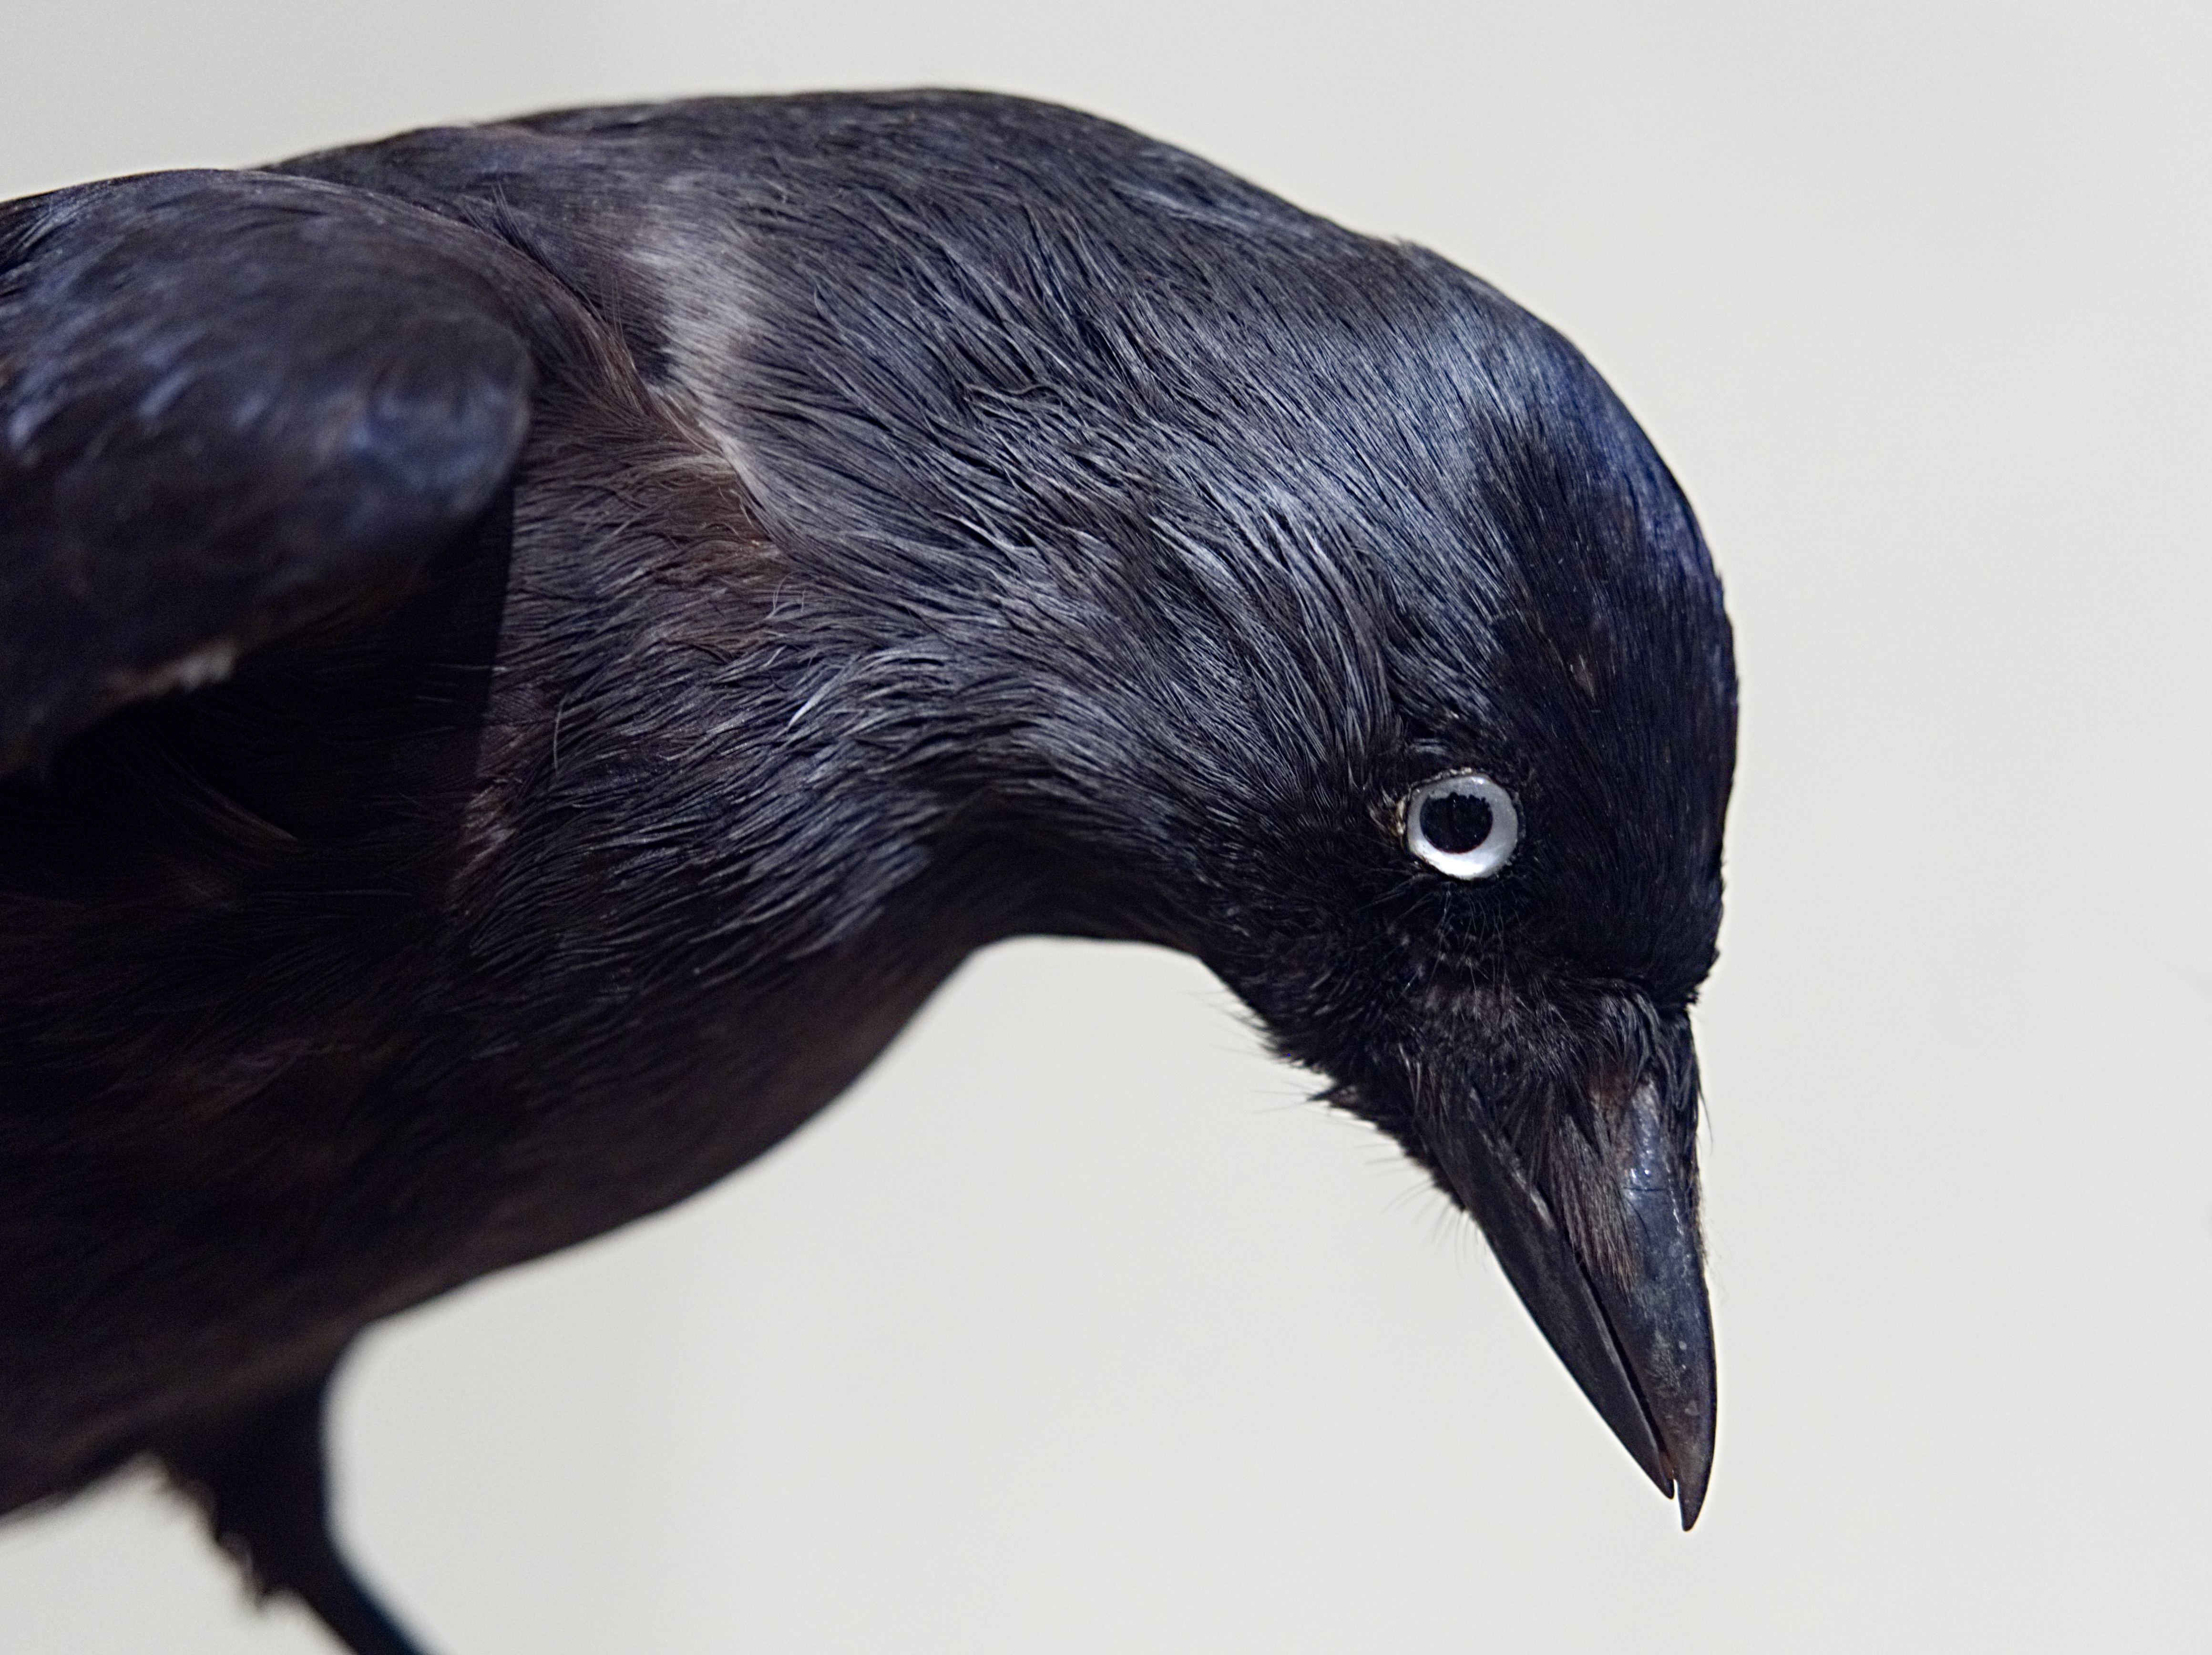
bird, wing, beak, museum, blue, black, dead, feather, fauna, crow, plumage, close up, ornithology, scary, rook, head, stuffed, vertebrate, raven, exhibit, preserve, exhibition, scavenger, taxidermy, preservation, evil, carrion, sinister, corvus, american crow, perching bird, crow like bird, omen, portent, scavenging